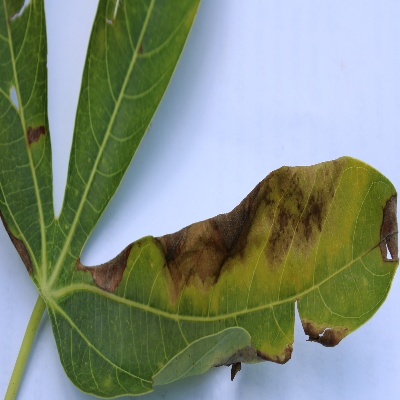
Crop: Cassava
Condition: bacterial blight